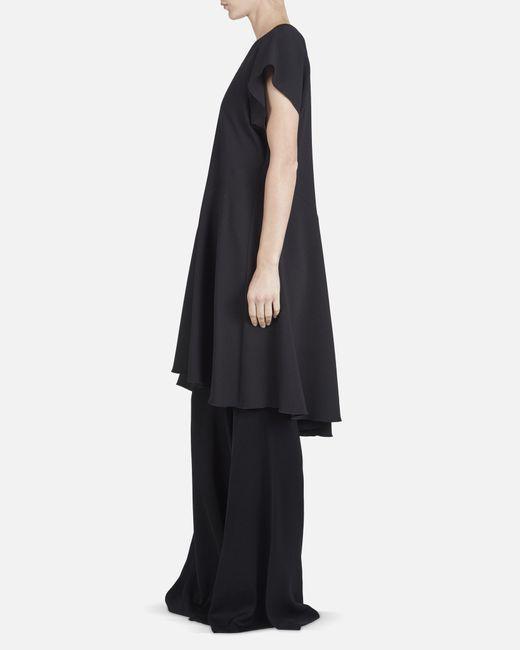
Langes Hemd mit halben Ärmeln und langer Rock mit offenem Bein für Damen in schwarzer Farbe